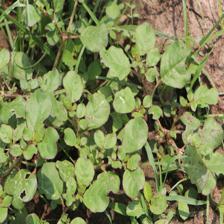
Label: BroadLeafWeed